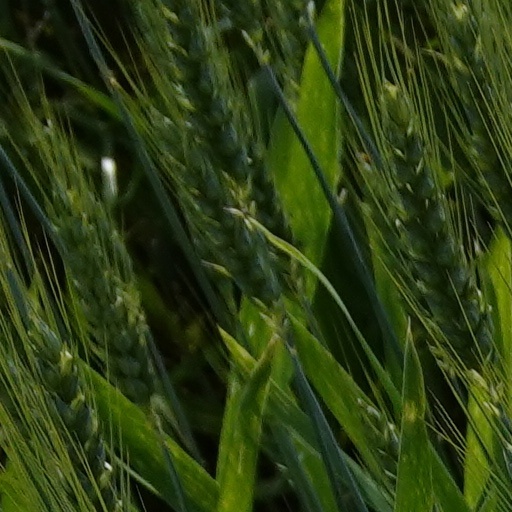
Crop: wheat